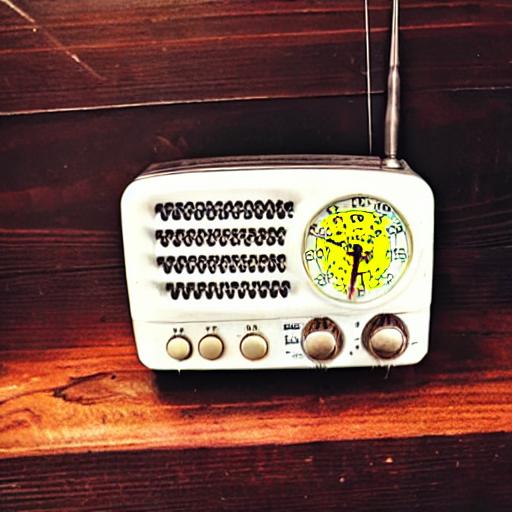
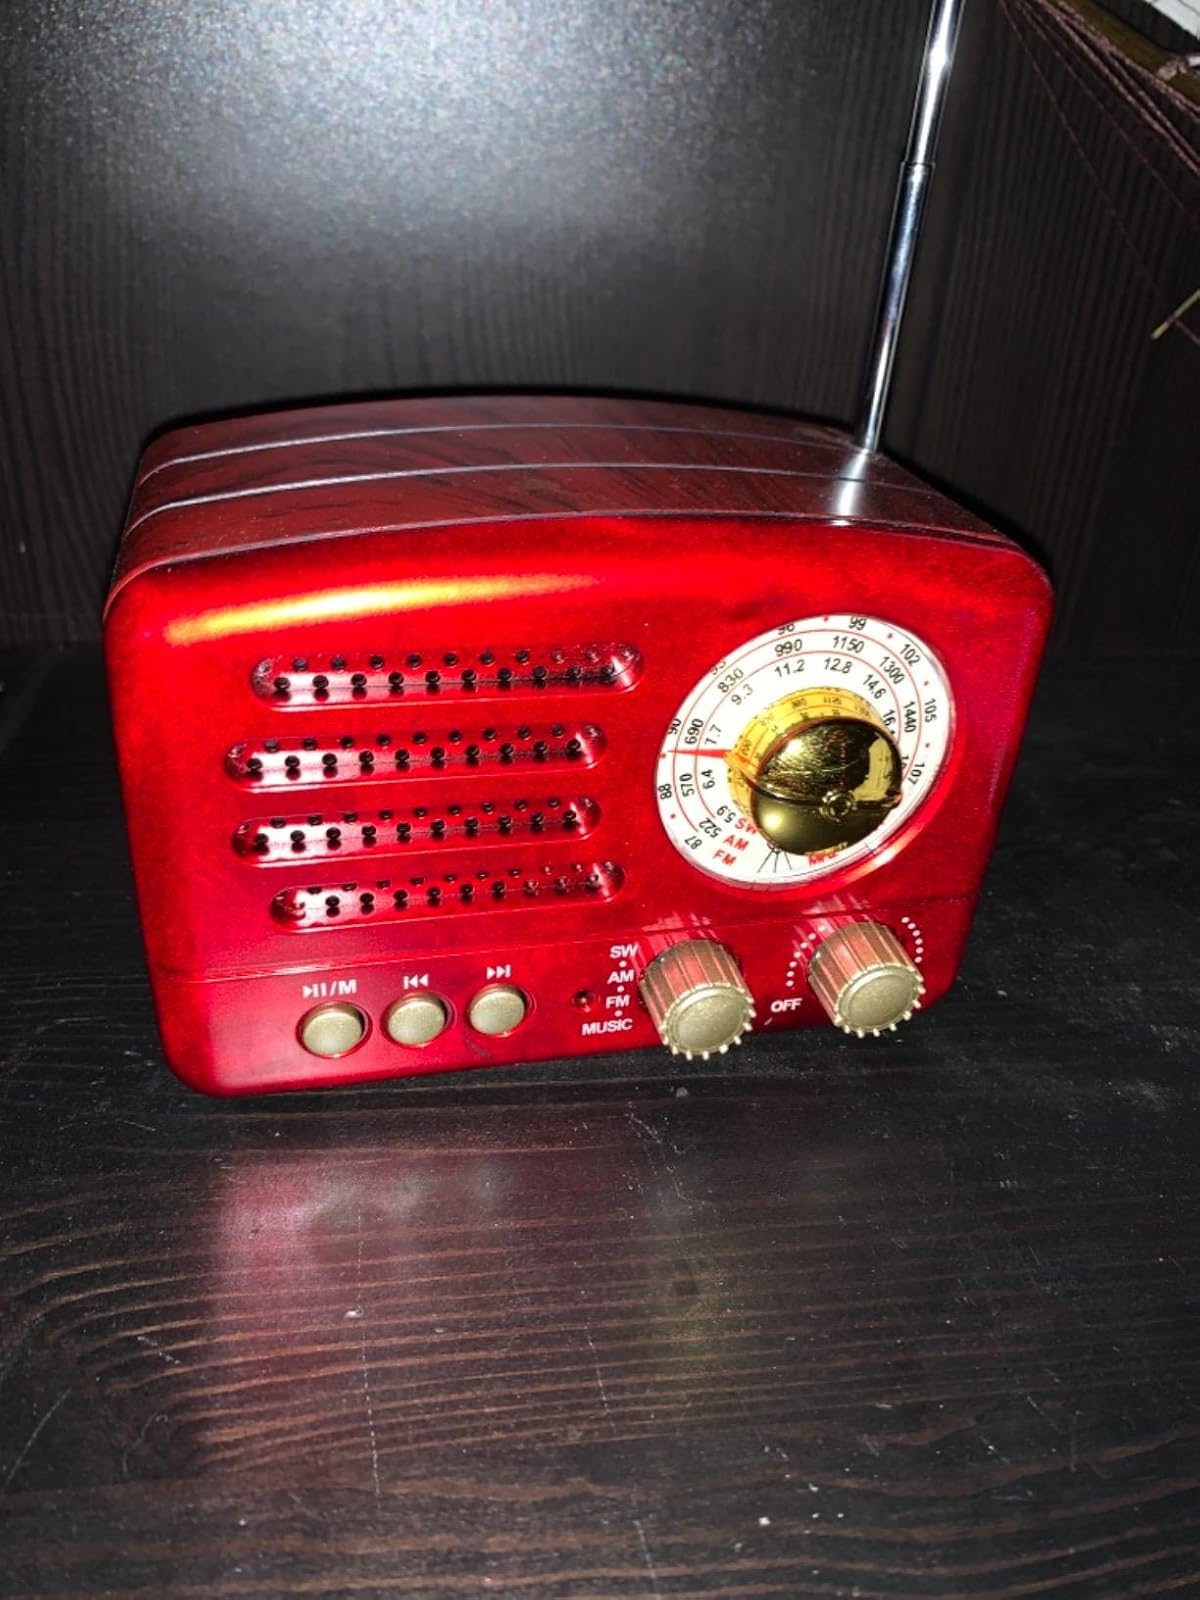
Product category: radio
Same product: no